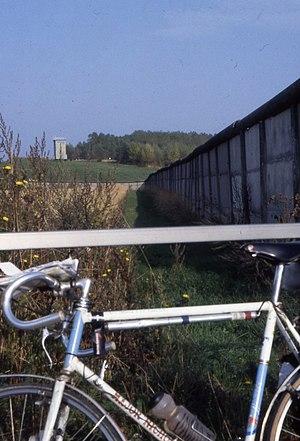
La chute du mur de Berlin a lieu dans la nuit du 9 novembre 1989 lorsque des Berlinois de l'Est, avertis par les médias ouest-allemands de la décision des autorités est-allemandes de ne plus soumettre le passage en Allemagne de l'Ouest à une autorisation préalable donnée au compte-gouttes, forcent sans violence l'ouverture des points de passage aménagés entre Berlin-Est et Berlin-Ouest. Les premières destructions physiques du Mur commencent cette nuit même. Les Berlinois de l'Est se répandent par milliers dans Berlin-Ouest dont l'accès leur a été interdit pendant près de trente ans, depuis l'édification du Mur dans la nuit du 12 au 13 août 1961, sauf à disposer d'autorisations très rares.